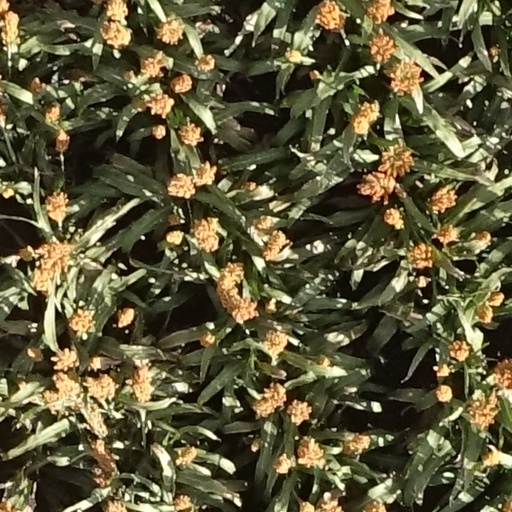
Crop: sorghum